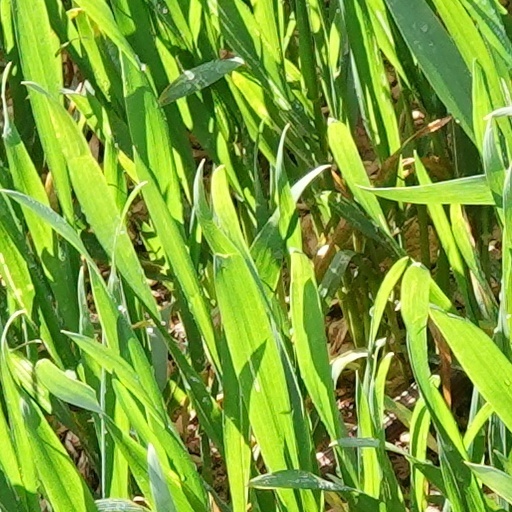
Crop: wheat